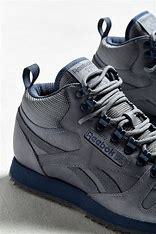
Brand: Reebok
Model: Classic Leather